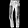
Label: Trouser